Cynthia Ebinger

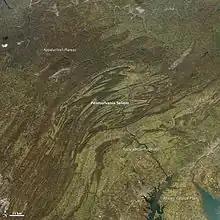
Bends in the Appalachian mountain range

While Ebinger was at NASA, she worked with anthropologists on images of the Great Rift Valley in Ethiopia to find eroded sediments indicative of fossil beds that were visible from space. She has also worked on the magmatic margins of the Main Ethiopian rift, modeled the plume of magma beneath the Ethiopean plateau, and examined changes rock-magma interactions to determine how magmatic intrusion causes earthquakes. Ebinger has conducted research at multiple field locations including Tanzania, the Galapagos, and in the continental United States where her research explains the bend in Appalachian Mountains. She has also worked on carbonate-rich magmas on continental rifts where she led an interdisciplinary team that examined how rifts shift carbon dioxide over geologic time.